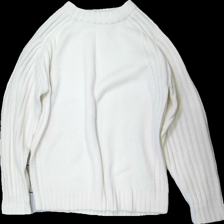
View: front
Type: Sweater
Category: Ladies
Brand: Missing
Colors: White
Material: 100% acrylic
Cut: Regular
Season: All
Price range: 50-100
Recommended usage: Reuse
Description: vit långärmad stickad tröja